Jean Brihault

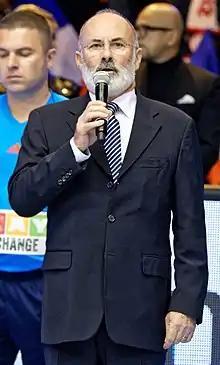
Jean Brihault in preamble of the champions league match PSG Handball vs SG Flensburg-Handewitt, at the Halle Carpentier (Paris), on November 21, 2015.

Jean Brihault is a professor at the University of Rennes 2 which he holds as position of president from 1996 to 2001. Alongside his teaching activities, he held executive positions in the world of handball. He was the president of European Handball Federation and the vice-president of International Handball Federation from 2012 to 2016.